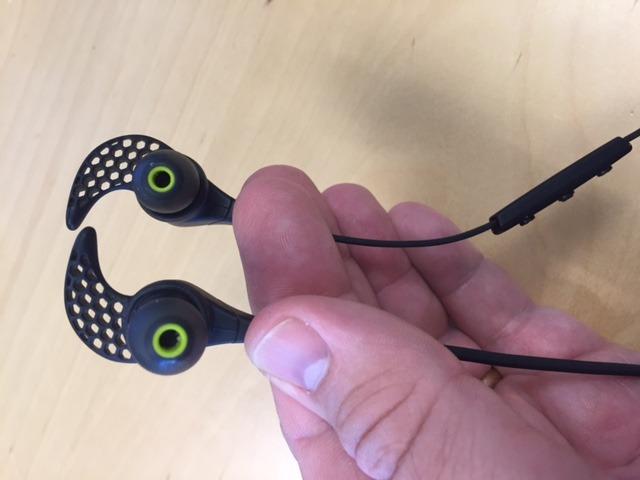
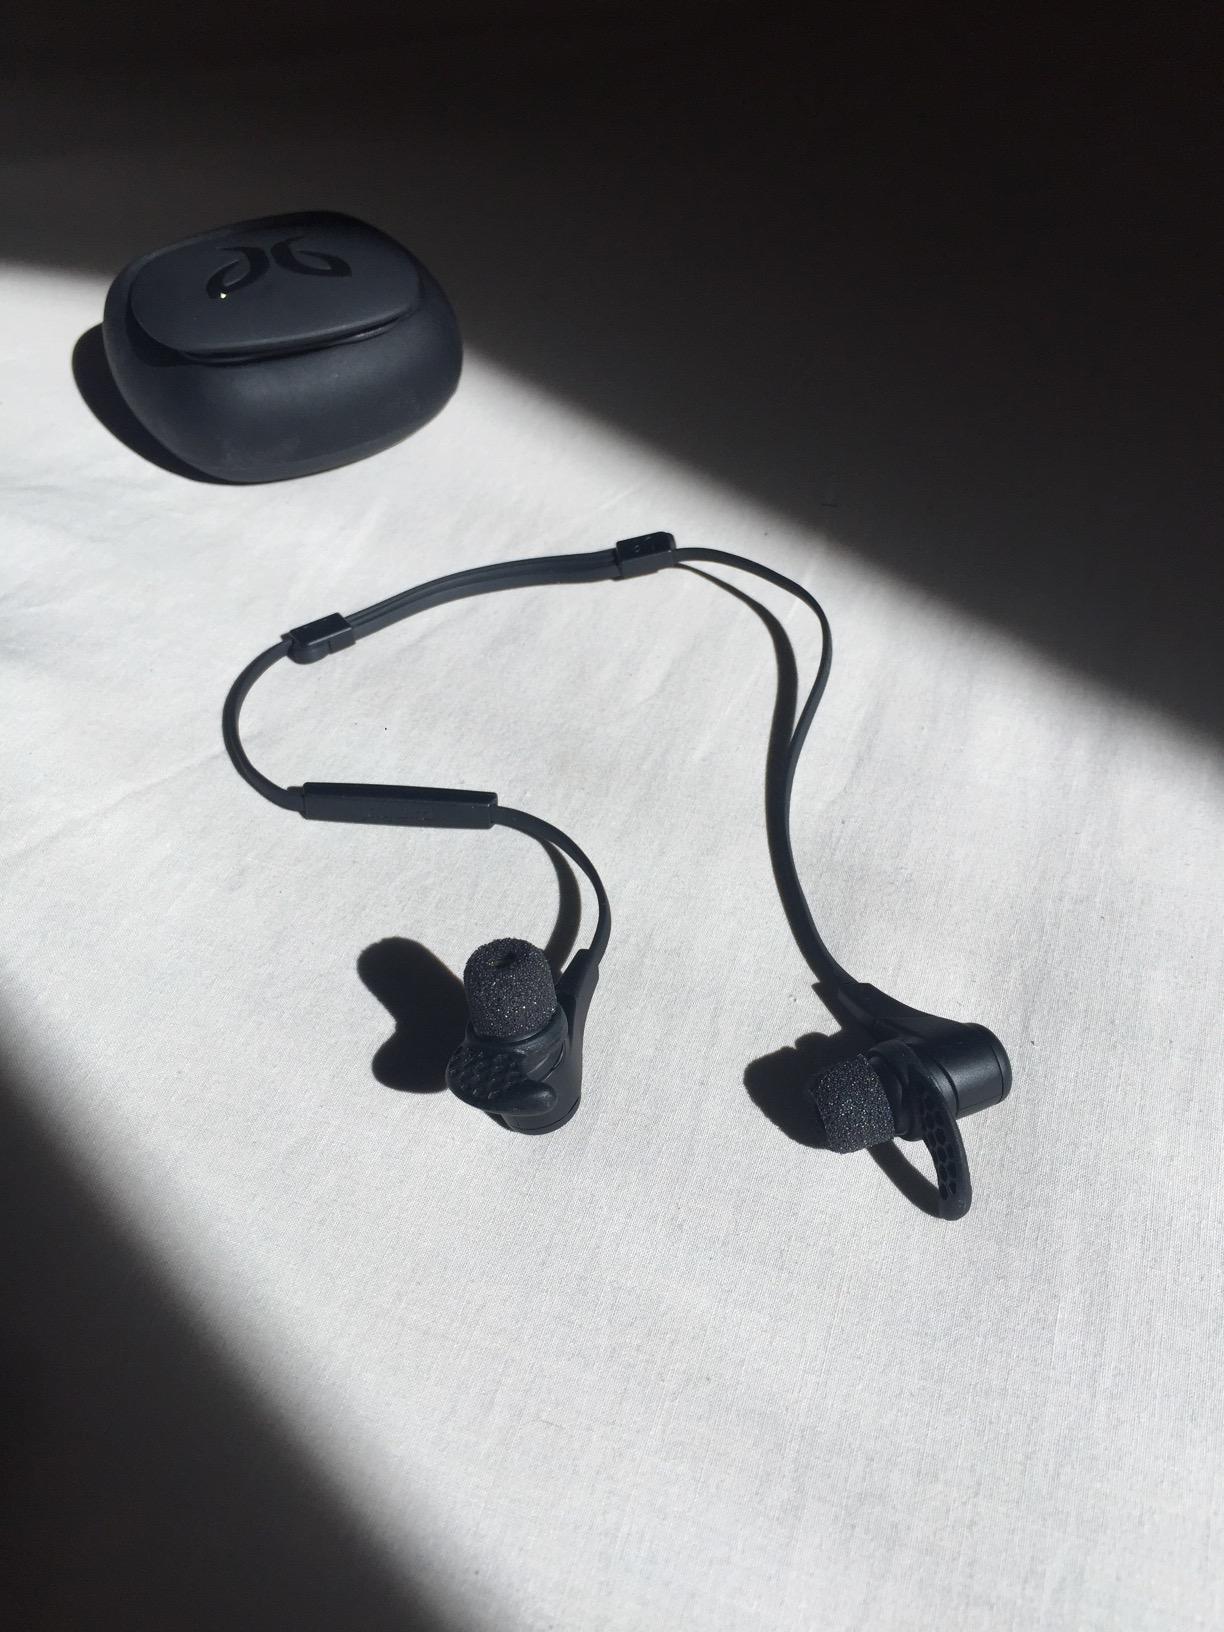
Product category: headphones
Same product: yes